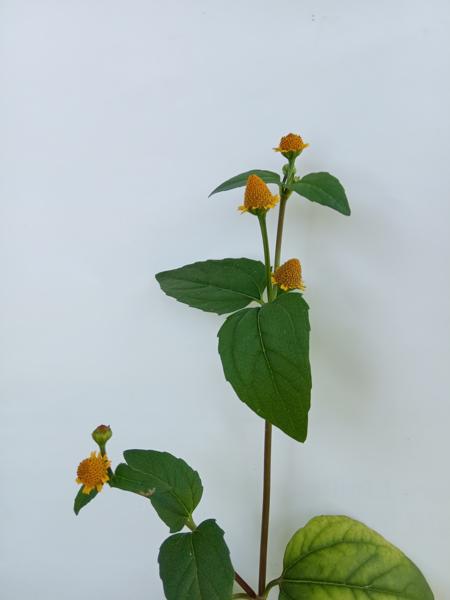
Weed species: Synedrella nodiflora